Sali Jaha

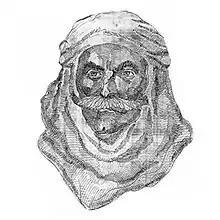

Sali Jaha (born 1803 in Rugova, died 1883) was an Albanian soldier and resistance fighter within the League of Prizren in Kosovo during the 19th century.